Sharad Kelkar

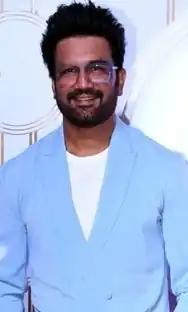
Sharad Kelkar in 2023

Sharad Kelkar is an Indian actor and voice actor who works primarily in Marathi and Hindi films, television and web series.